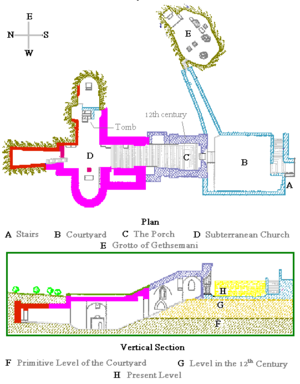
31° 46′ 48″ N, 35° 14′ 23″ E